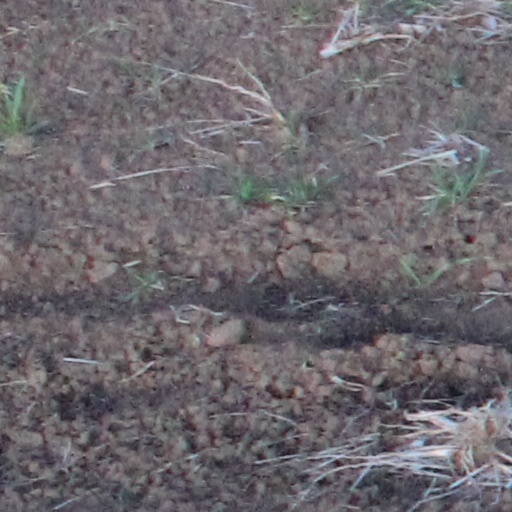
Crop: wheat